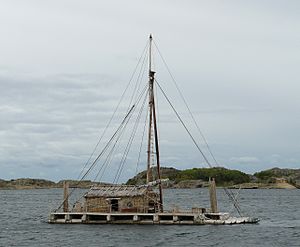
Tangaroa (ekspedition)
Balsaflåden Tangaroa ligger i dag opankret ud for Stavern nær Larvik i Norge. Bemærk de to sænkekøler/ror, der ses på billedet for og agter